Butkų Juzė

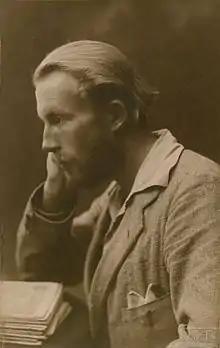
Butkų Juzė

Butkų Juzė (July 21, 1893 – April 22, 1947) was the pen name of Juozas Butkus, a Lithuanian educator, poet, playwright and journalist. He worked for numerous newspapers from 1910 onwards, including "Aušrinė", "Žemaitis", "Lietuvos žinios", and "Naujojoje Lietuvoje". In 1932 he was inducted into the Lithuanian Journalists' Union. He wrote the play "Palaidūnas" ("Prodigal") in 1925, and translated numerous works into Lithuanian, including Goethe's "Egmont". He later worked as a museum curator and teacher at the Klaipėda Pedagogical Institute.